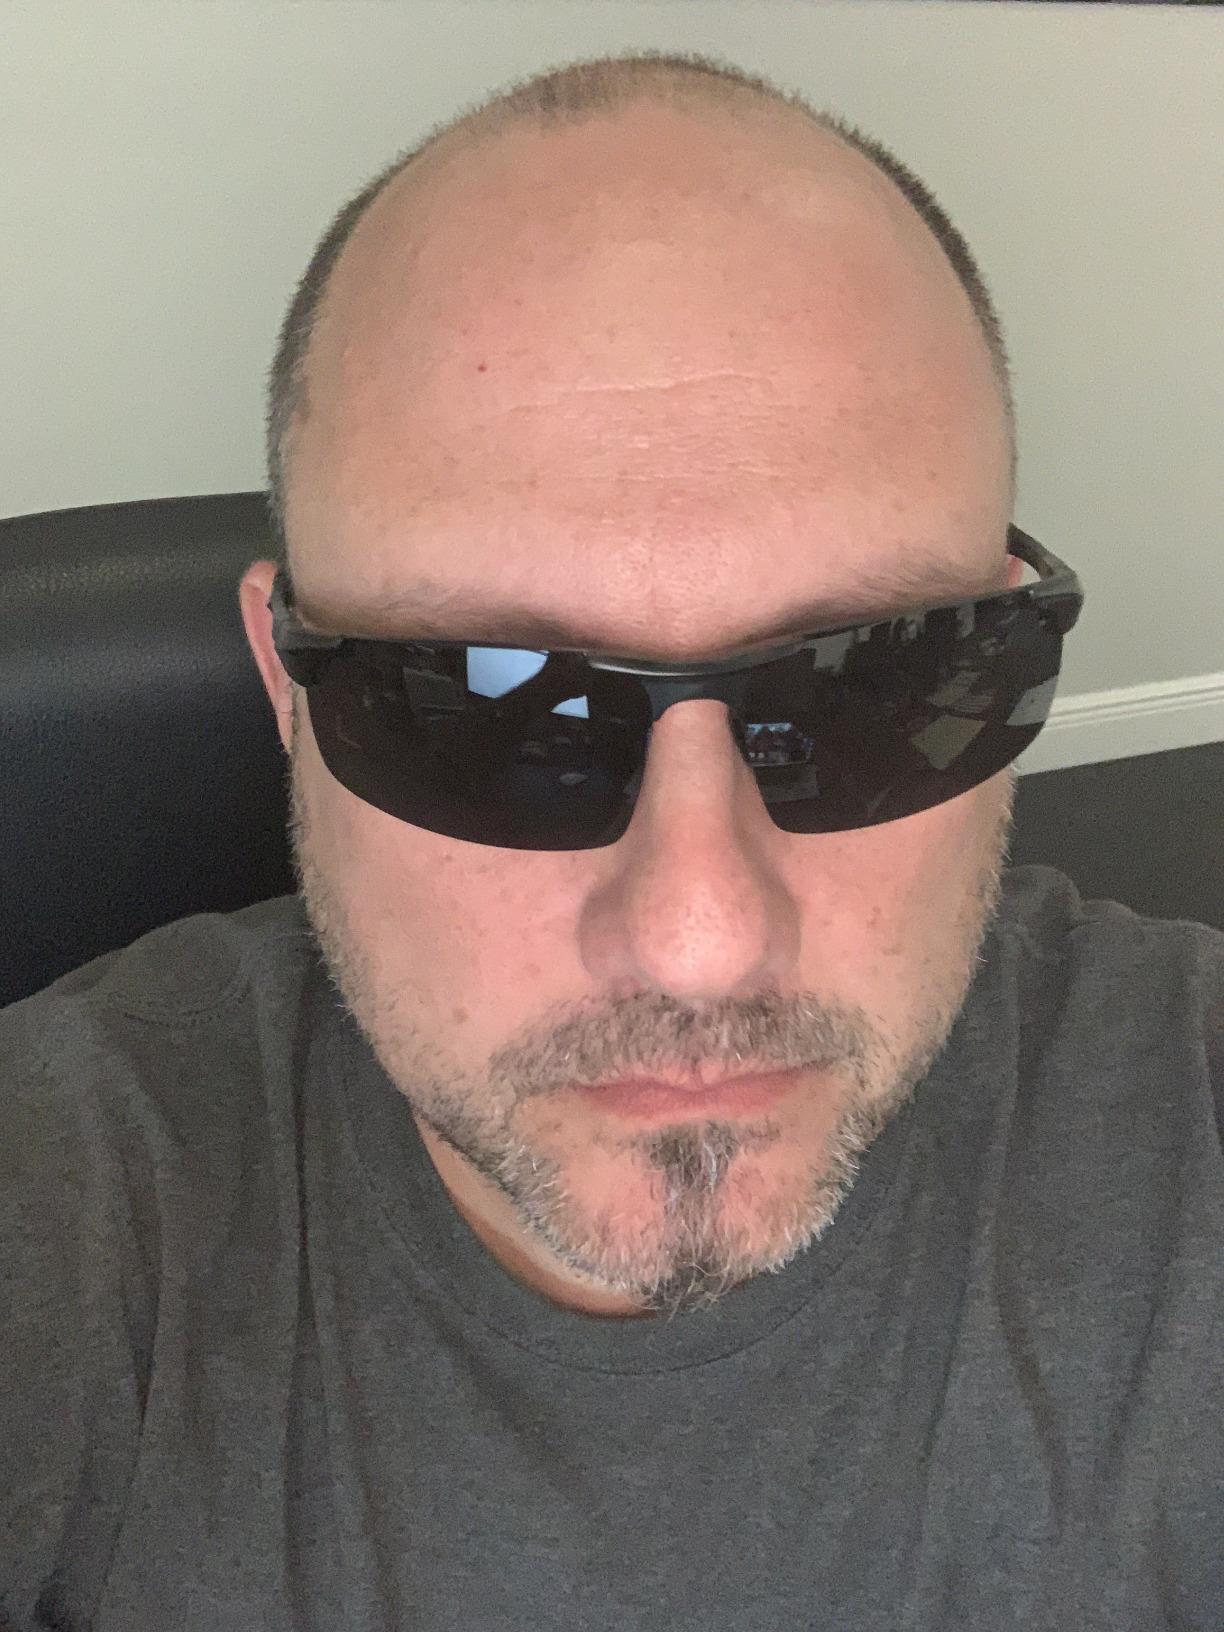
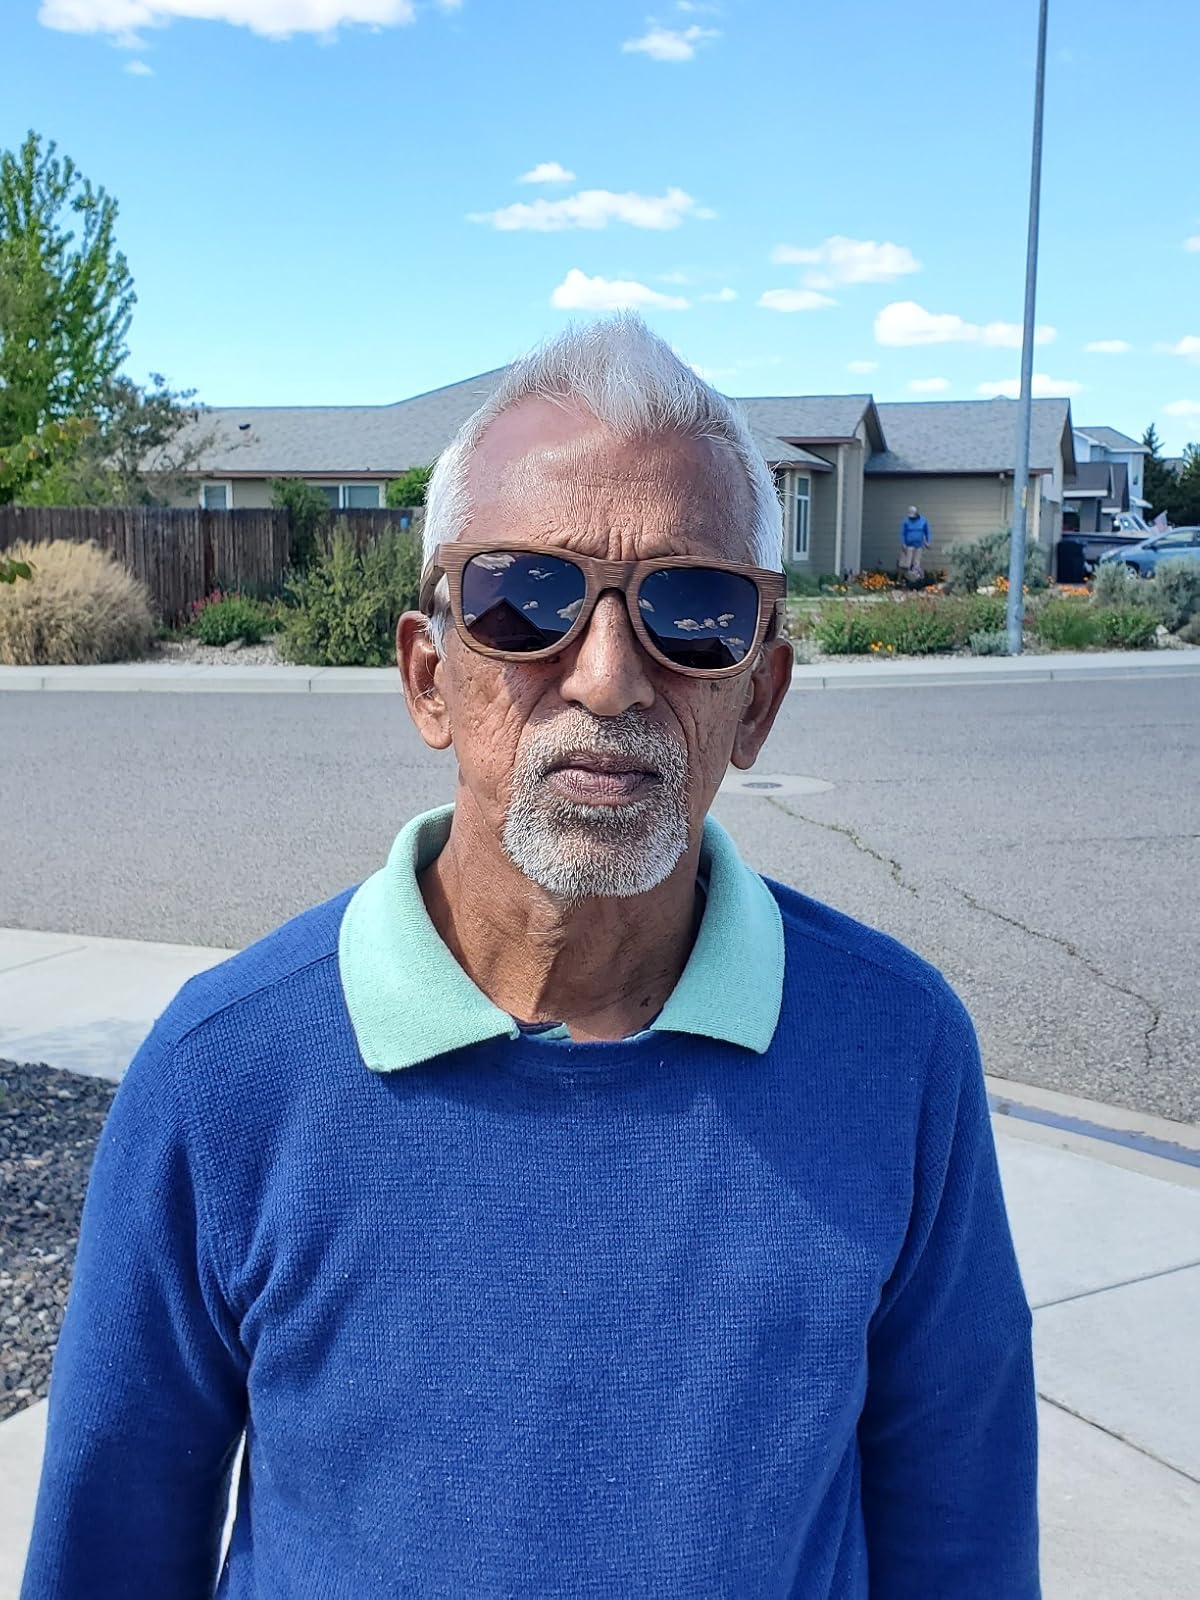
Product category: accessories_sunglasses
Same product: no